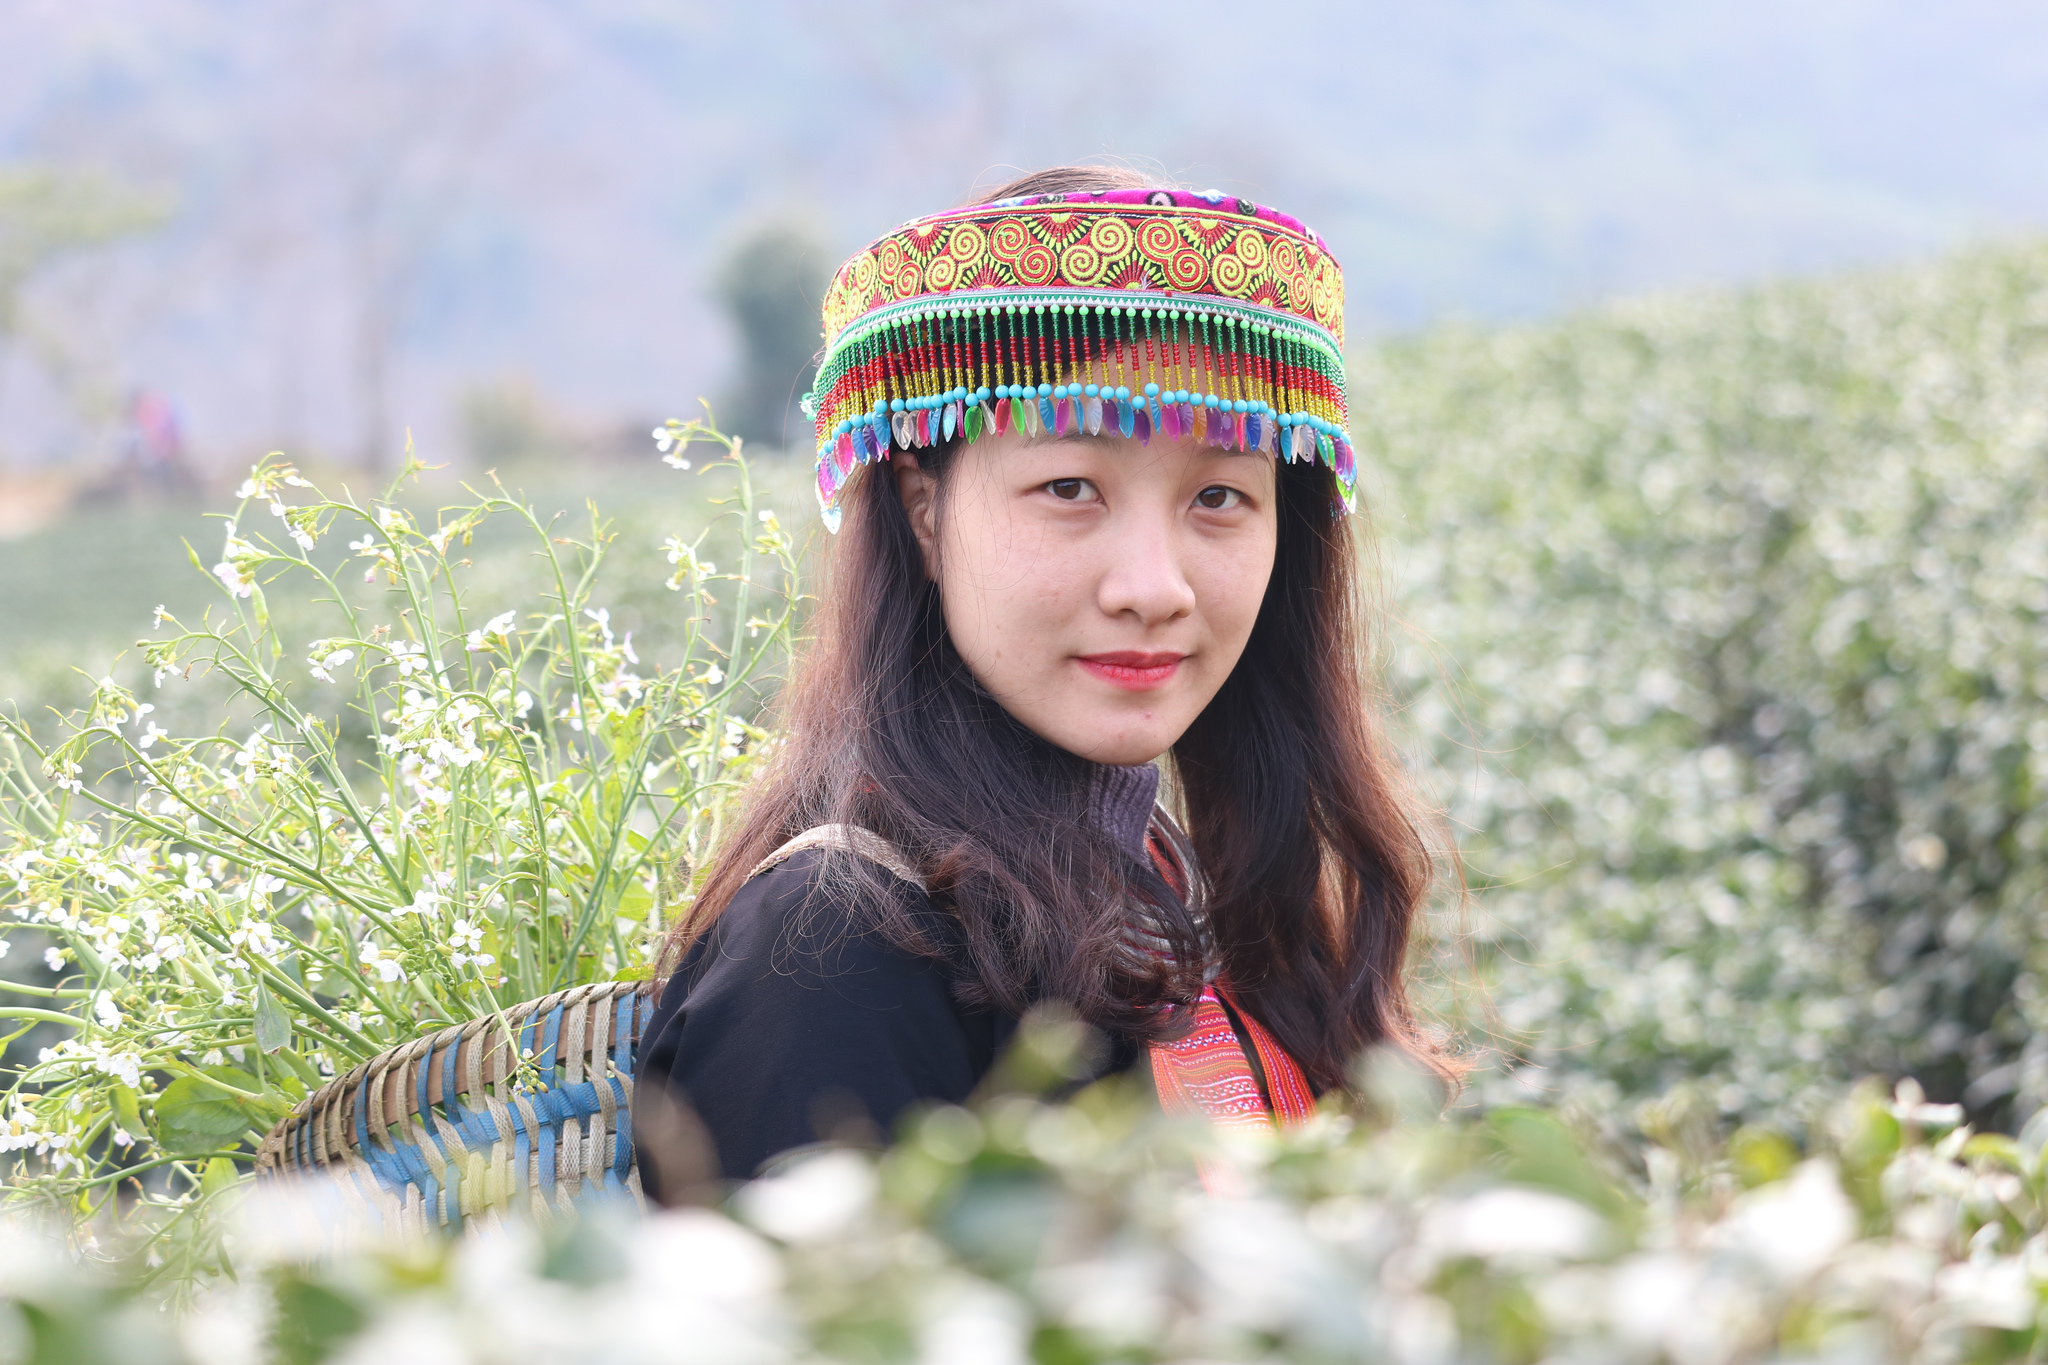
travel, macau, tour, discovery, beauty, girl, grass, headgear, fun, smile, child, plant, tree, flower, happiness, portrait photography, spring, sun hat, winter, hair accessory, vacation